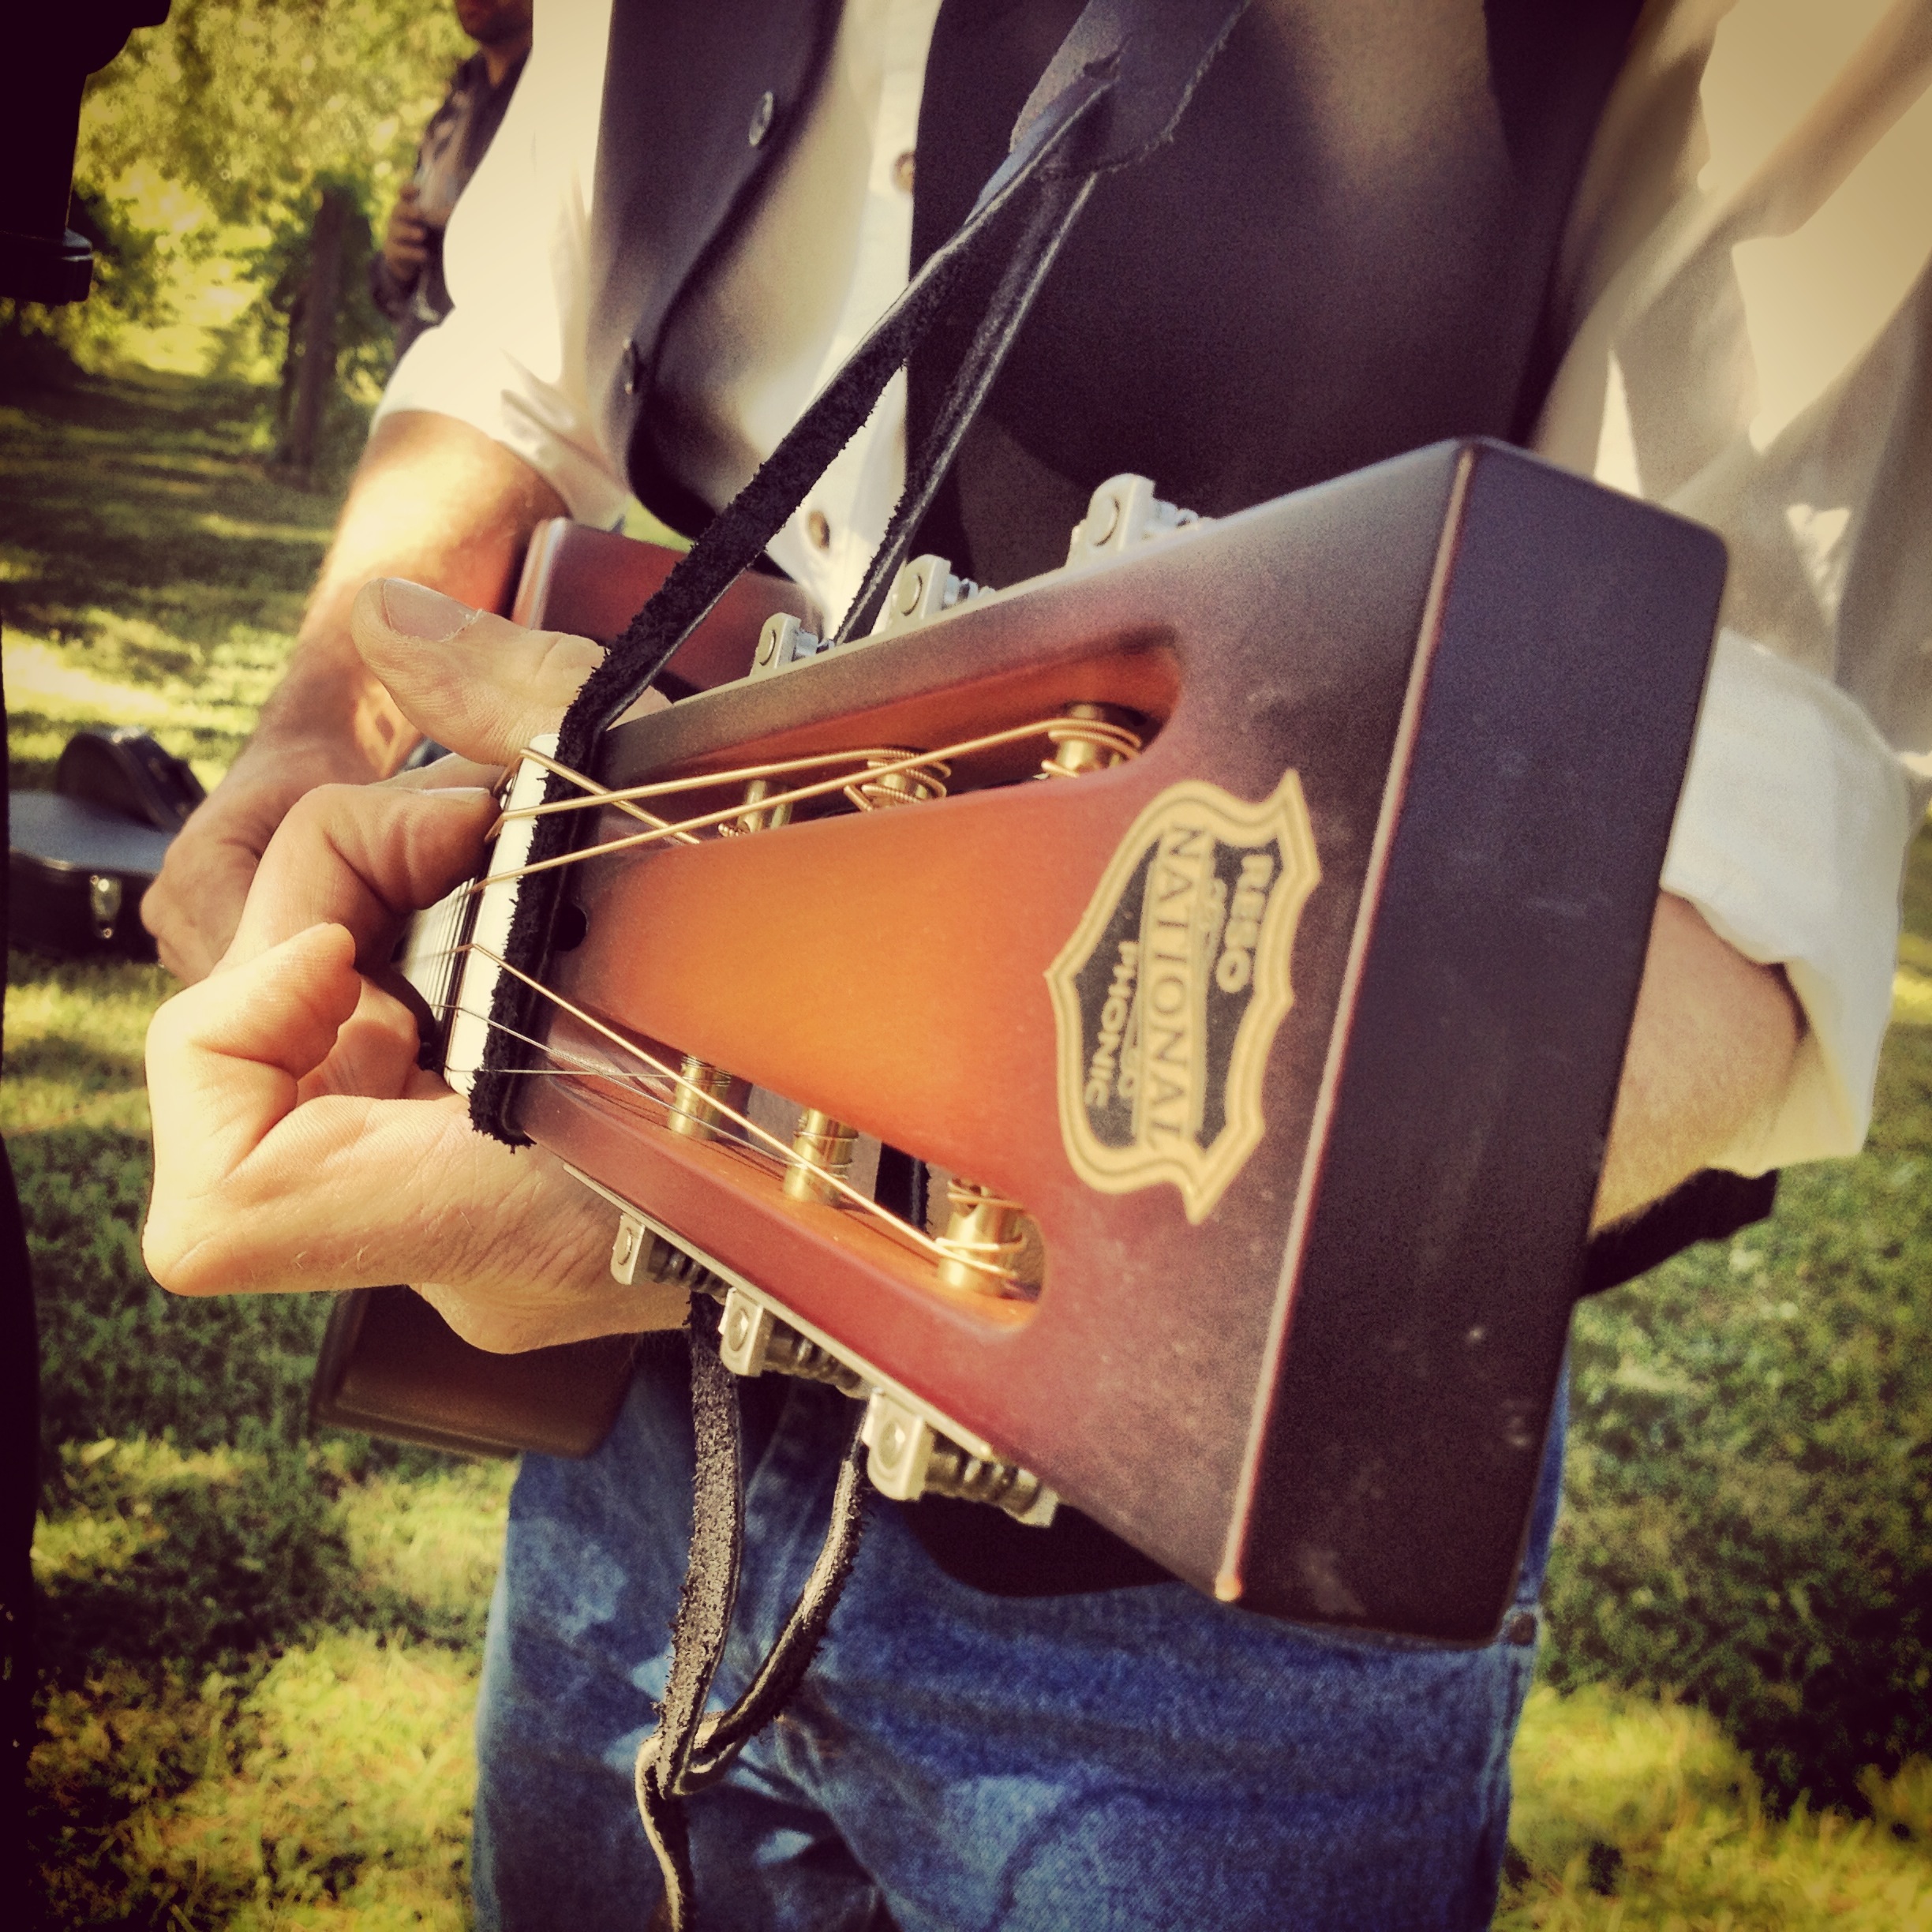
hand, music, play, guitar, country, instrument, grunge, musician, acoustic, musical instrument, violin, blues, musical, guitarist, songwriter, dobro, string instrument, bowed string instrument, plucked string instruments, folk instrument, songwriting